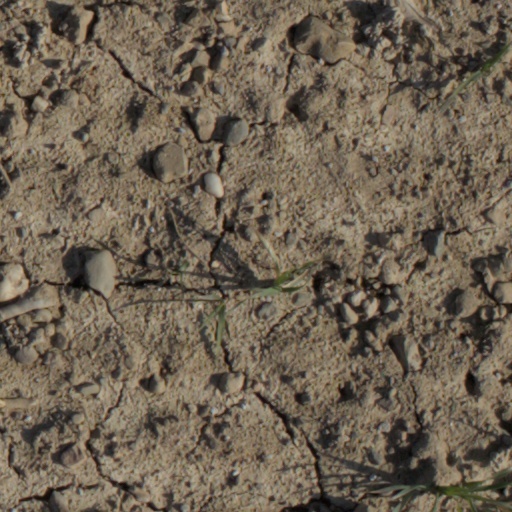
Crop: wheat